Terpene

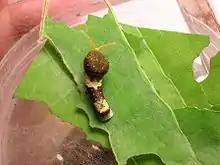
Second- or third-instar caterpillars of Genus "Papilio" butterflies, like this "Papilio glaucus", emit terpenes from their osmeterium.

While terpenes and terpenoids occur widely, their extraction from natural sources is often problematic. Consequently, they are produced by chemical synthesis, usually from petrochemicals. In one route, acetone and acetylene are condensed to give 2-Methylbut-3-yn-2-ol, which is extended with acetoacetic ester to give geranyl alcohol. Others are prepared from those terpenes and terpenoids that are readily isolated in quantity, say from the paper and tall oil industries. For example, α-pinene, which is readily obtainable from natural sources, is converted to citronellal and camphor. Citronellal is also converted to rose oxide and menthol.